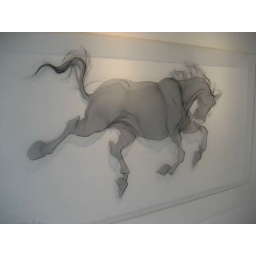
mesh horse (made out of basically the same materil used in screen doors)